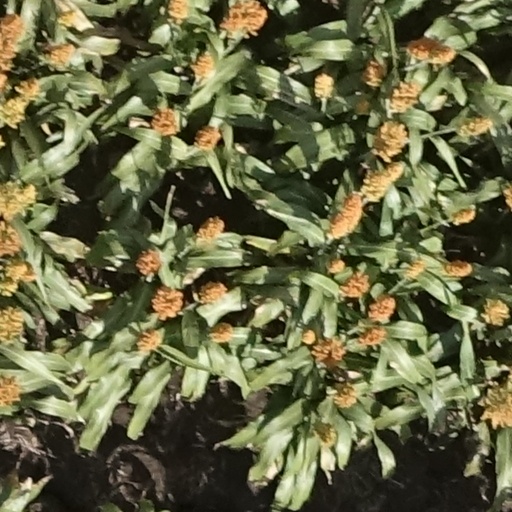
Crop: sorghum